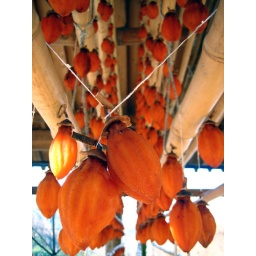
drying persimmons at a house up in the mountain in South Korea